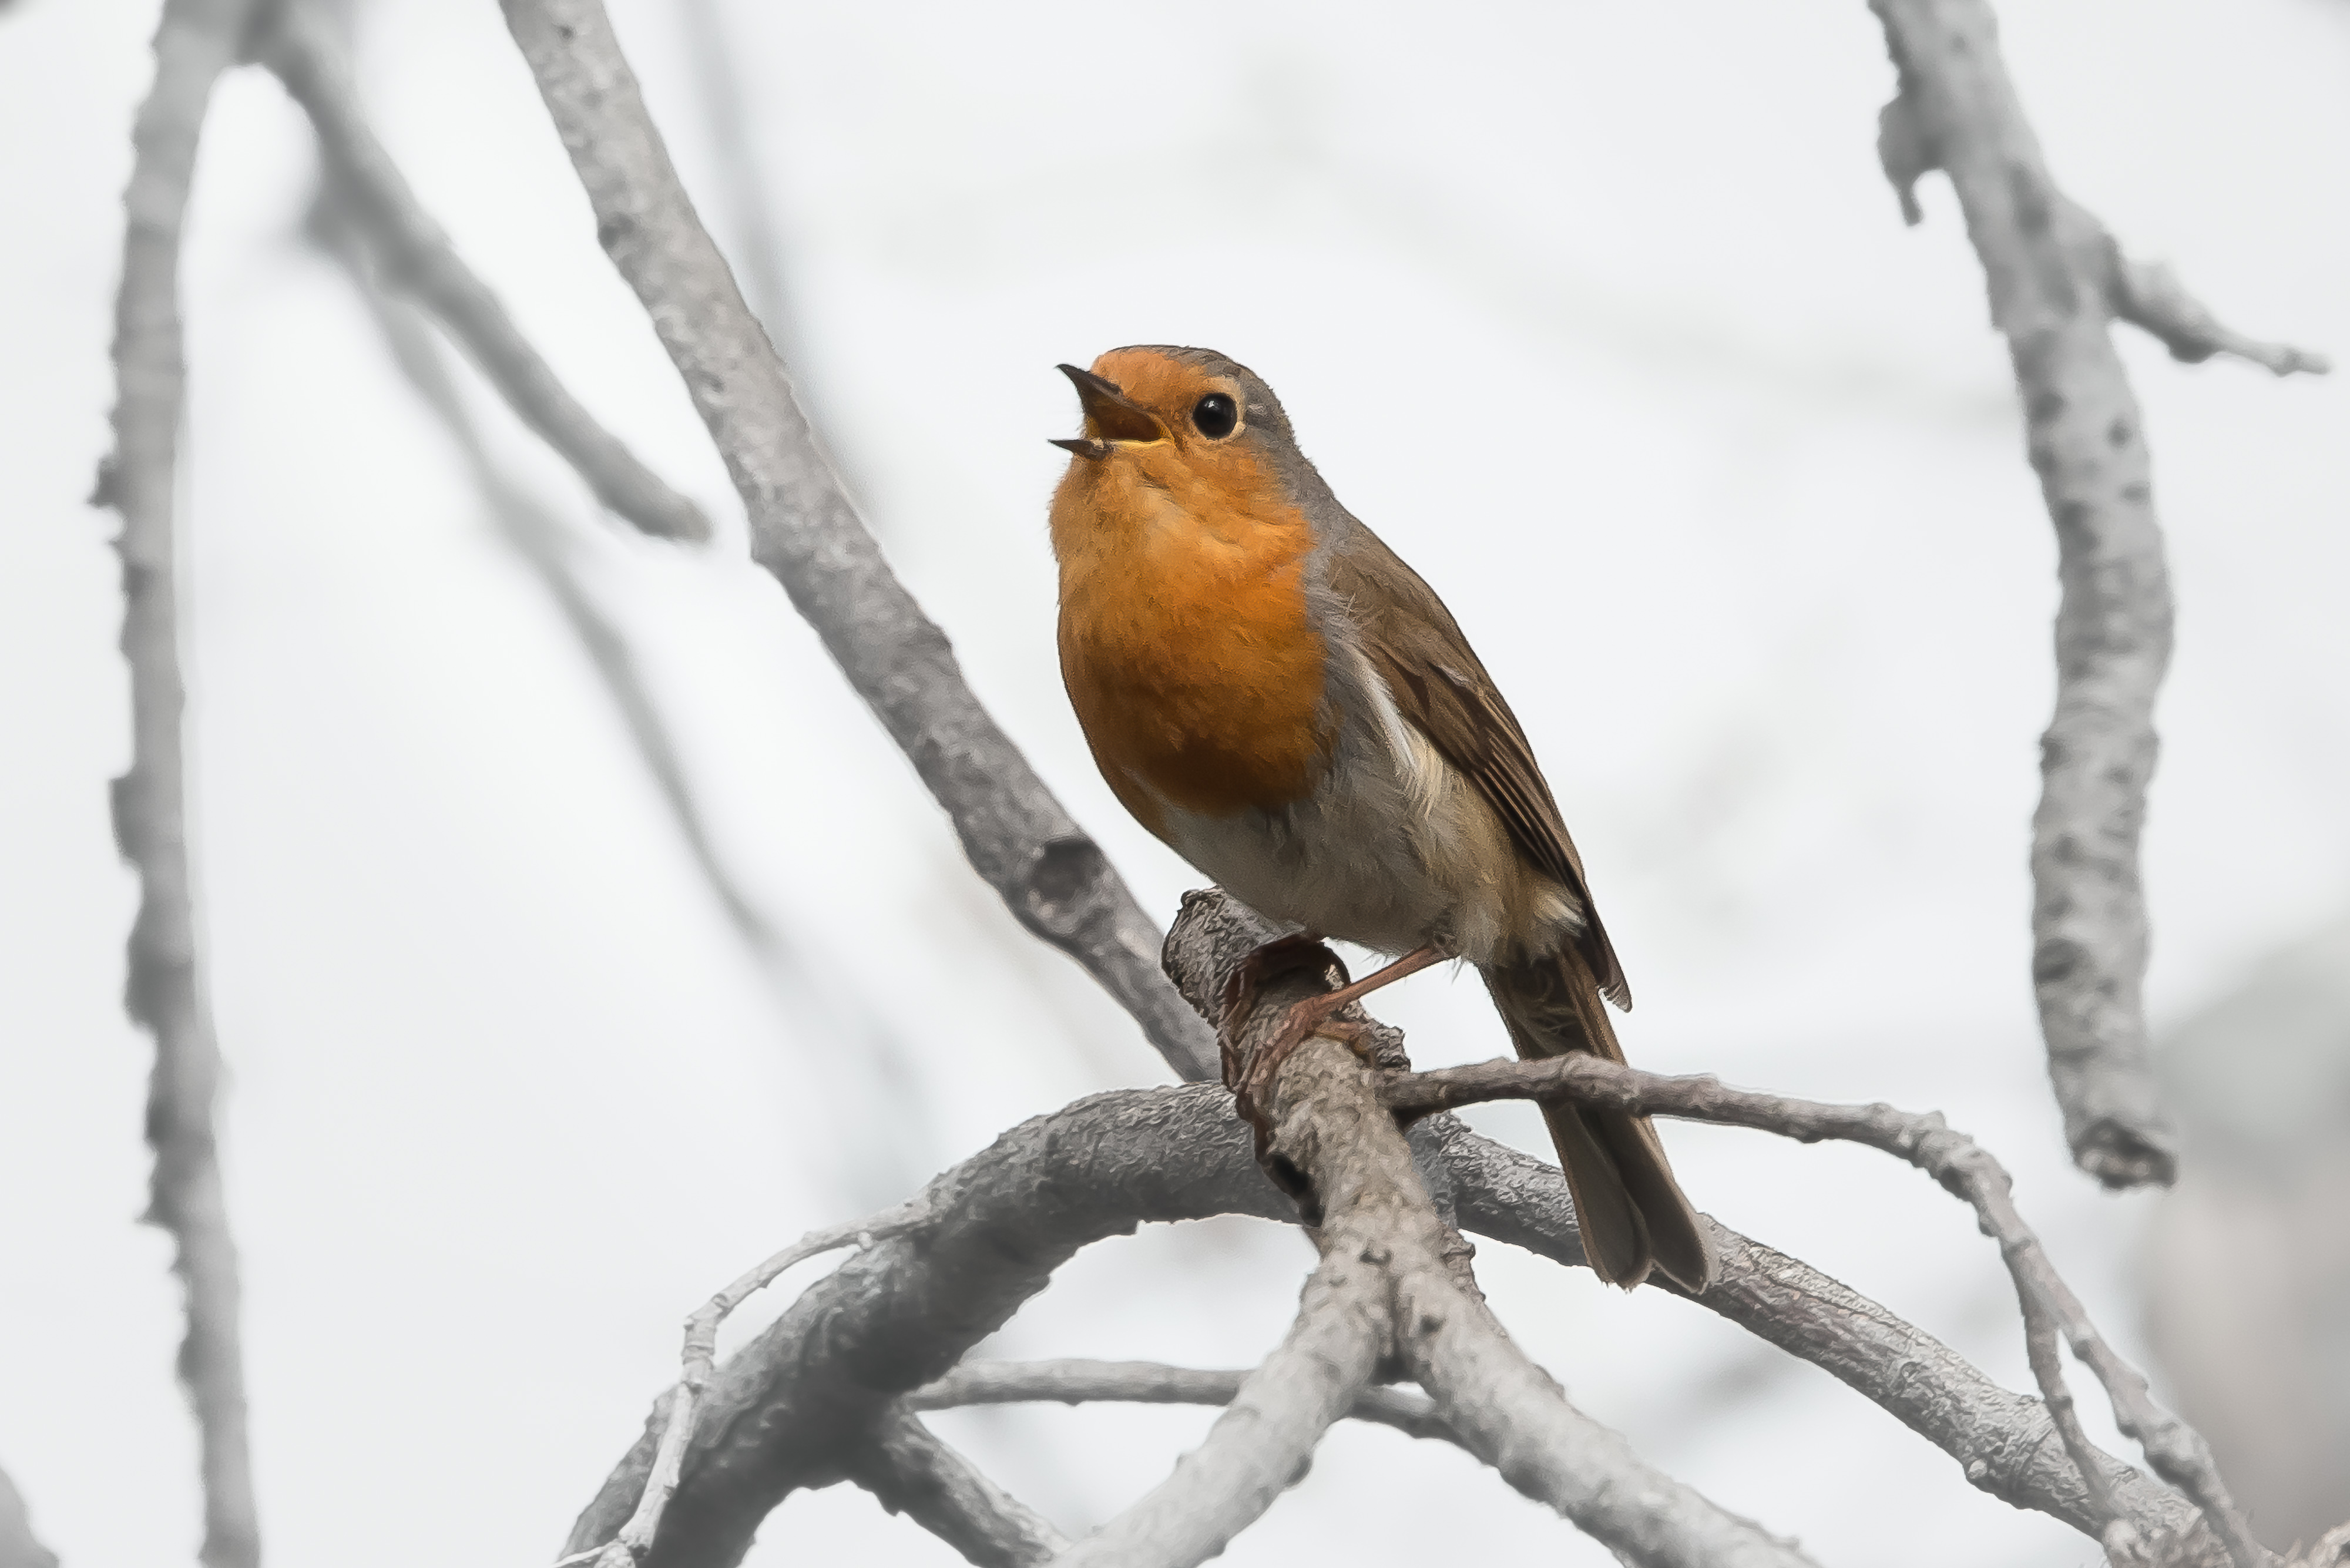
tree, nature, outdoor, branch, snow, winter, bird, white, animal, wildlife, orange, beak, robin, fauna, close up, songbird, twigs, wildlifephotography, vertebrate, finch, vogel, rotkehlchen, erithacusrubecula, europeanrobin, animalphotography, birdphotography, brambling, old world flycatcher, perching bird, emberizidae, european robin